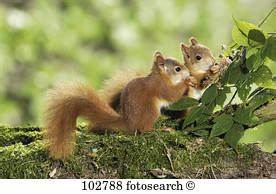
Label: squirrel